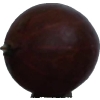
Label: gooseberry